Ada Kok

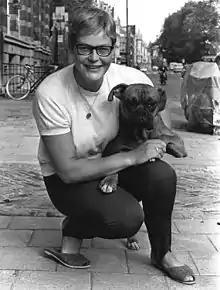

Aagje ("Ada") Kok (born 6 June 1947, in Amsterdam, North Holland) is a Dutch former swimmer who ranked among the world's best in the butterfly stroke category during the 1960s.